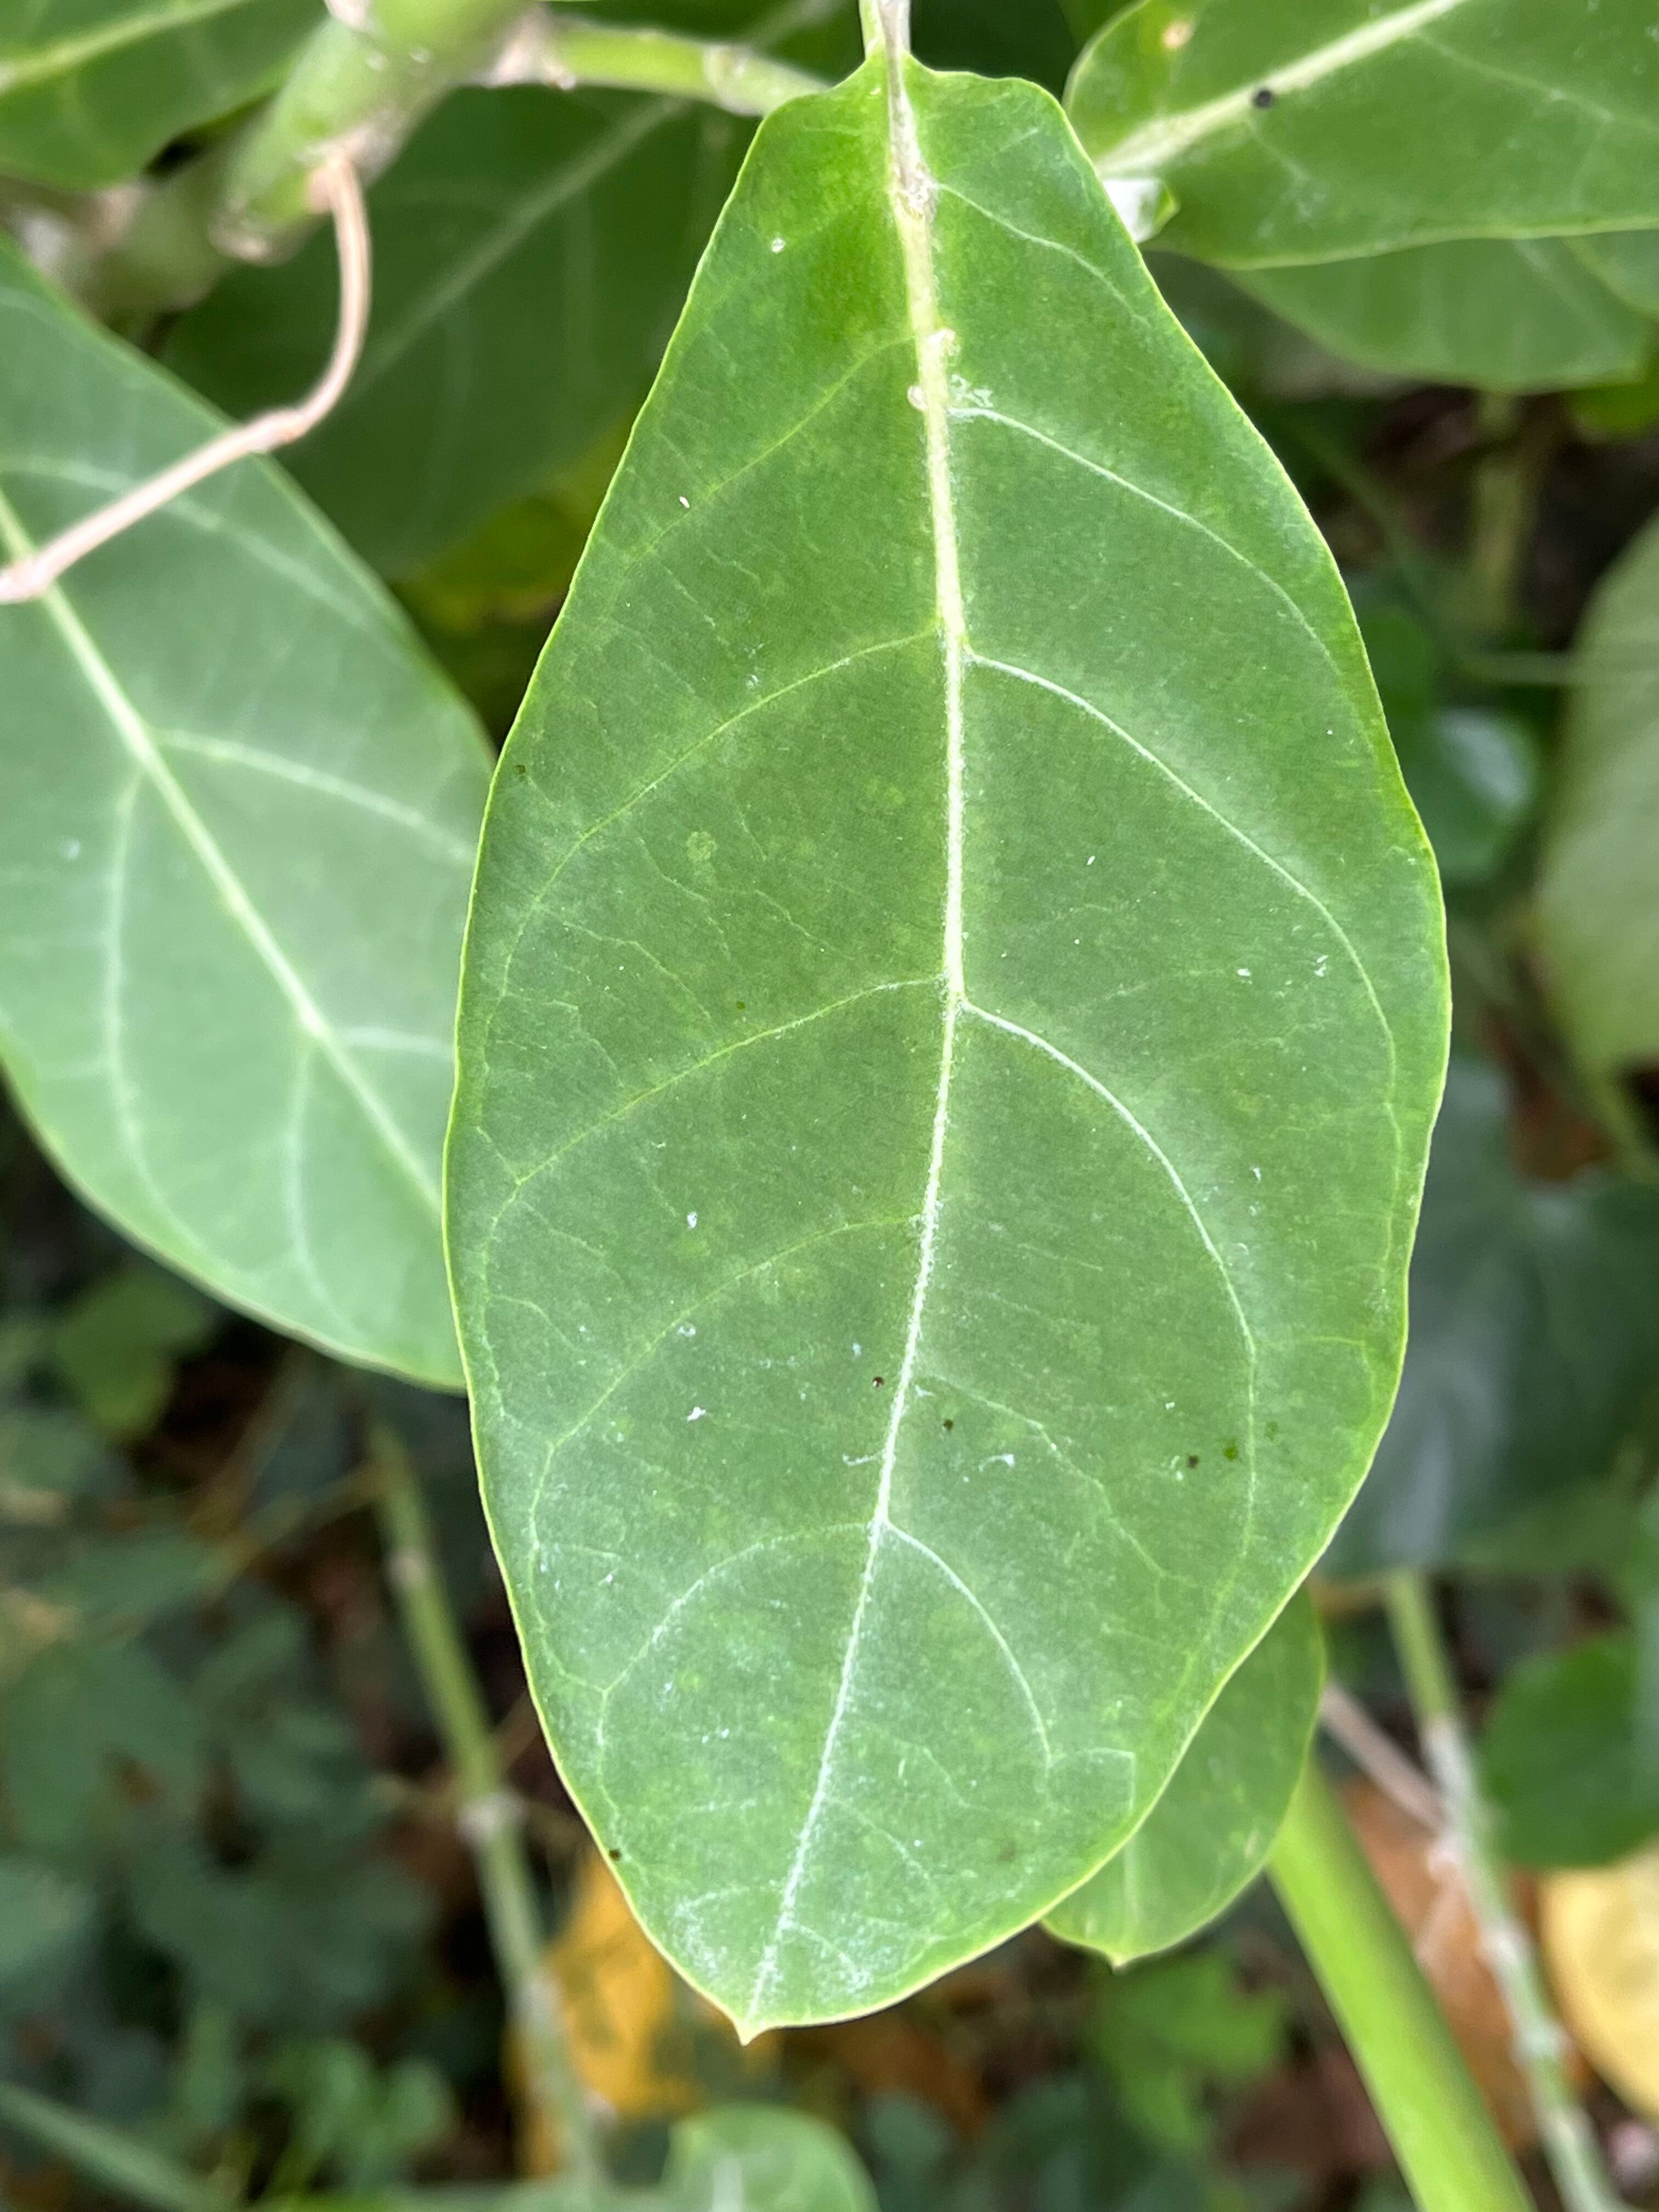
Plant species: calotropis-gigantea